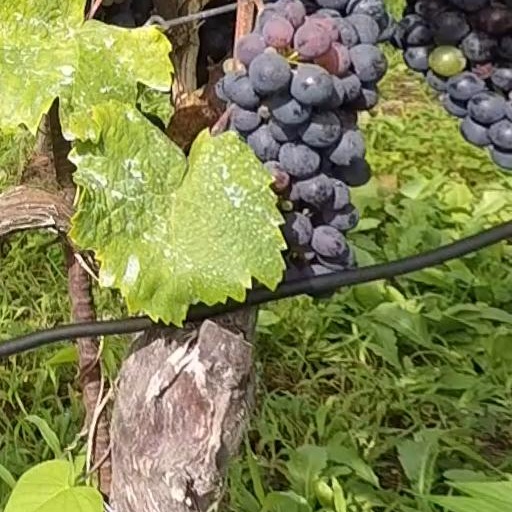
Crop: grape